List of birds of Australia

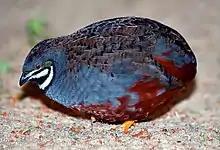
King quail

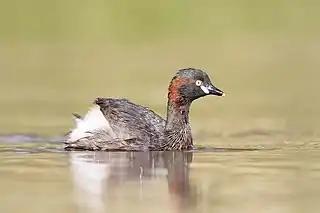
Australasian grebe

Phasianidae consists of the pheasants and their allies. These are terrestrial species, variable in size but generally plump, with broad, relatively short wings. Many species are gamebirds or have been domesticated as a food source for humans. Three species are native to Australia, and five commonly domesticated species are feral, with most established populations persisting on offshore islands.